1911 West Ham North by-election

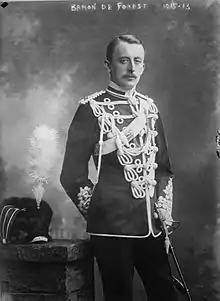
de Forest

Baron de Forest described his victory as "the last nail in the coffin of the House of Lords," attributing his victory to the government's Veto Bill and the advanced radical platform on which he stood. Wild blamed his defeat on his potential helpers preferring to watch the Eton v Harrow school cricket match.